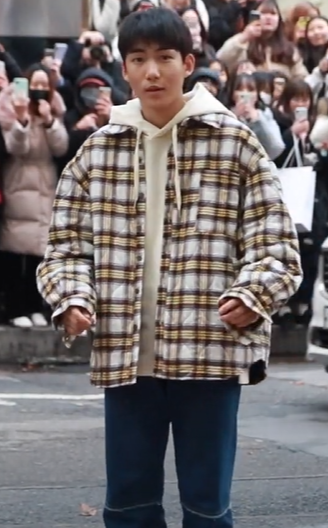
ทัง จุน-ซัง

| name = ทัง จุน-ซัง
| image = Tangjoonsang2020.png
| birth_name = ทัง จุน-ซัง
| birth_place = โซล, ประเทศเกาหลีใต้
| alma_mater = โรงเรียนมัธยมศิลปะโกยัง
| occupation = นักแสดง
| education = มหาวิทยาลัยจุงอัง – การละครและภาพยนตร์
| years_active = 2010–ปัจจุบัน
| agent = CL& Company
ทัง จุน-ซัง (; เกิด 13 สิงหาคม พ.ศ. 2546) เป็นนักแสดงภาพยนตร์ ละครเวที และโทรทัศน์ชาวเกาหลีใต้โดยกำเนิด เขามีชื่อเสียงจากบทบาทของเขาในซีรีส์ทางโทรทัศน์เรื่อง "ปักหมุดรักฉุกเฉิน" (2019–20) และบทบาทนำในเรื่อง "Move to Heaven" (2021) และ "แร็กเก็ต บอยส์" (2021)
== ผลงานการแสดง ==
=== เว็บซีรีส์ ===
| class="wikitable sortable plainrowheaders"
|-
! rowspan="2" scope="col" |ปี ค.ศ.
! colspan="2" scope="col" |เรื่อง
! rowspan="2" scope="col" |บทบาท
! rowspan="2" scope="col" |หมายเหตุ
! rowspan="2" scope="col" class="unsortable" |
|-
!ภาษาอังกฤษ
!ภาษาเกาหลี
|-
! scope="row" |2021
|"Move to Heaven"
|무브 투 헤븐
|ฮัน กือรู
|ซีรีส์ต้นฉบับของเน็ตฟลิกซ์
|
|
== อ้างอิง ==
== แหล่งข้อมูลอื่น ==
*
*
*
*
หมวดหมู่:นักแสดงชายชาวเกาหลีใต้
หมวดหมู่:บุคคลที่เกิดในปี พ.ศ. 2546